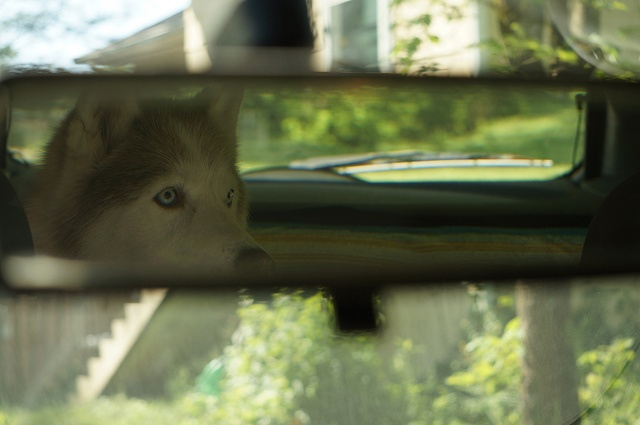
A dog's reflection in a rear view mirror.
A husky dog reflected in a rear view mirror.
A blue-eyed husky dog sitting in the back seat of a car.
The image of a husky in a rear view mirror.
A dog is riding in a car and is seen through a rear view mirror.